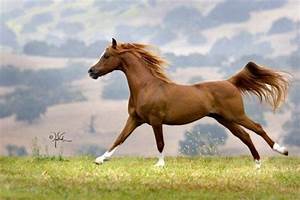
Label: cavallo